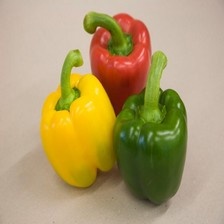
Label: capsicum